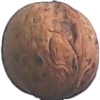
Label: walnut